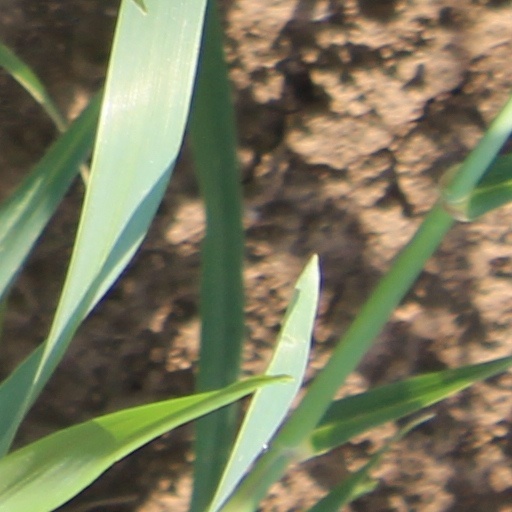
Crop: wheat